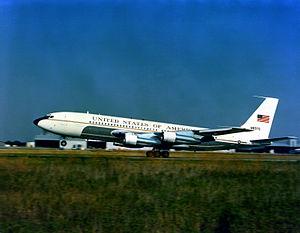
Le Boeing C-137 Stratoliner est un avion de transport VIP dérivé de l'avion de ligne 707 utilisé par l'United States Air Force. D'autres pays ont également acheté des 707 neufs ou d'occasion pour une utilisation militaire, principalement comme transport VIP ou comme citerne volante. De plus, le 707 sert de base pour plusieurs versions spécialisées, comme l'avion AWACS E-3 Sentry. La désignation C-18 englobe plusieurs des dernières versions des séries 707-320B/C.